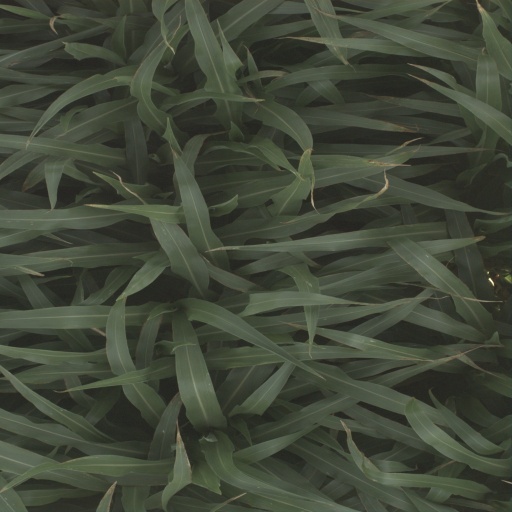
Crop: sorghum